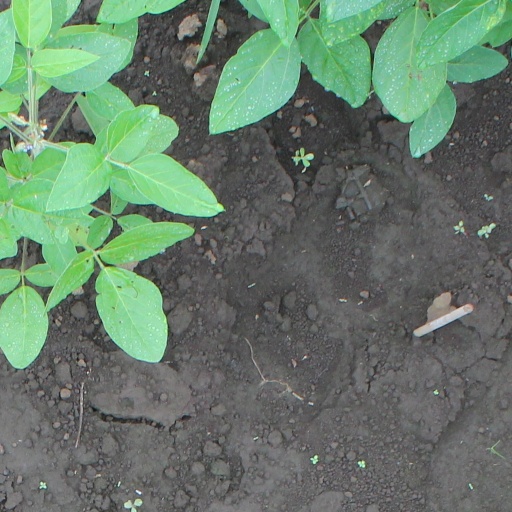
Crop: soybean